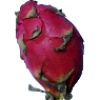
Label: Pitahaya Red 1